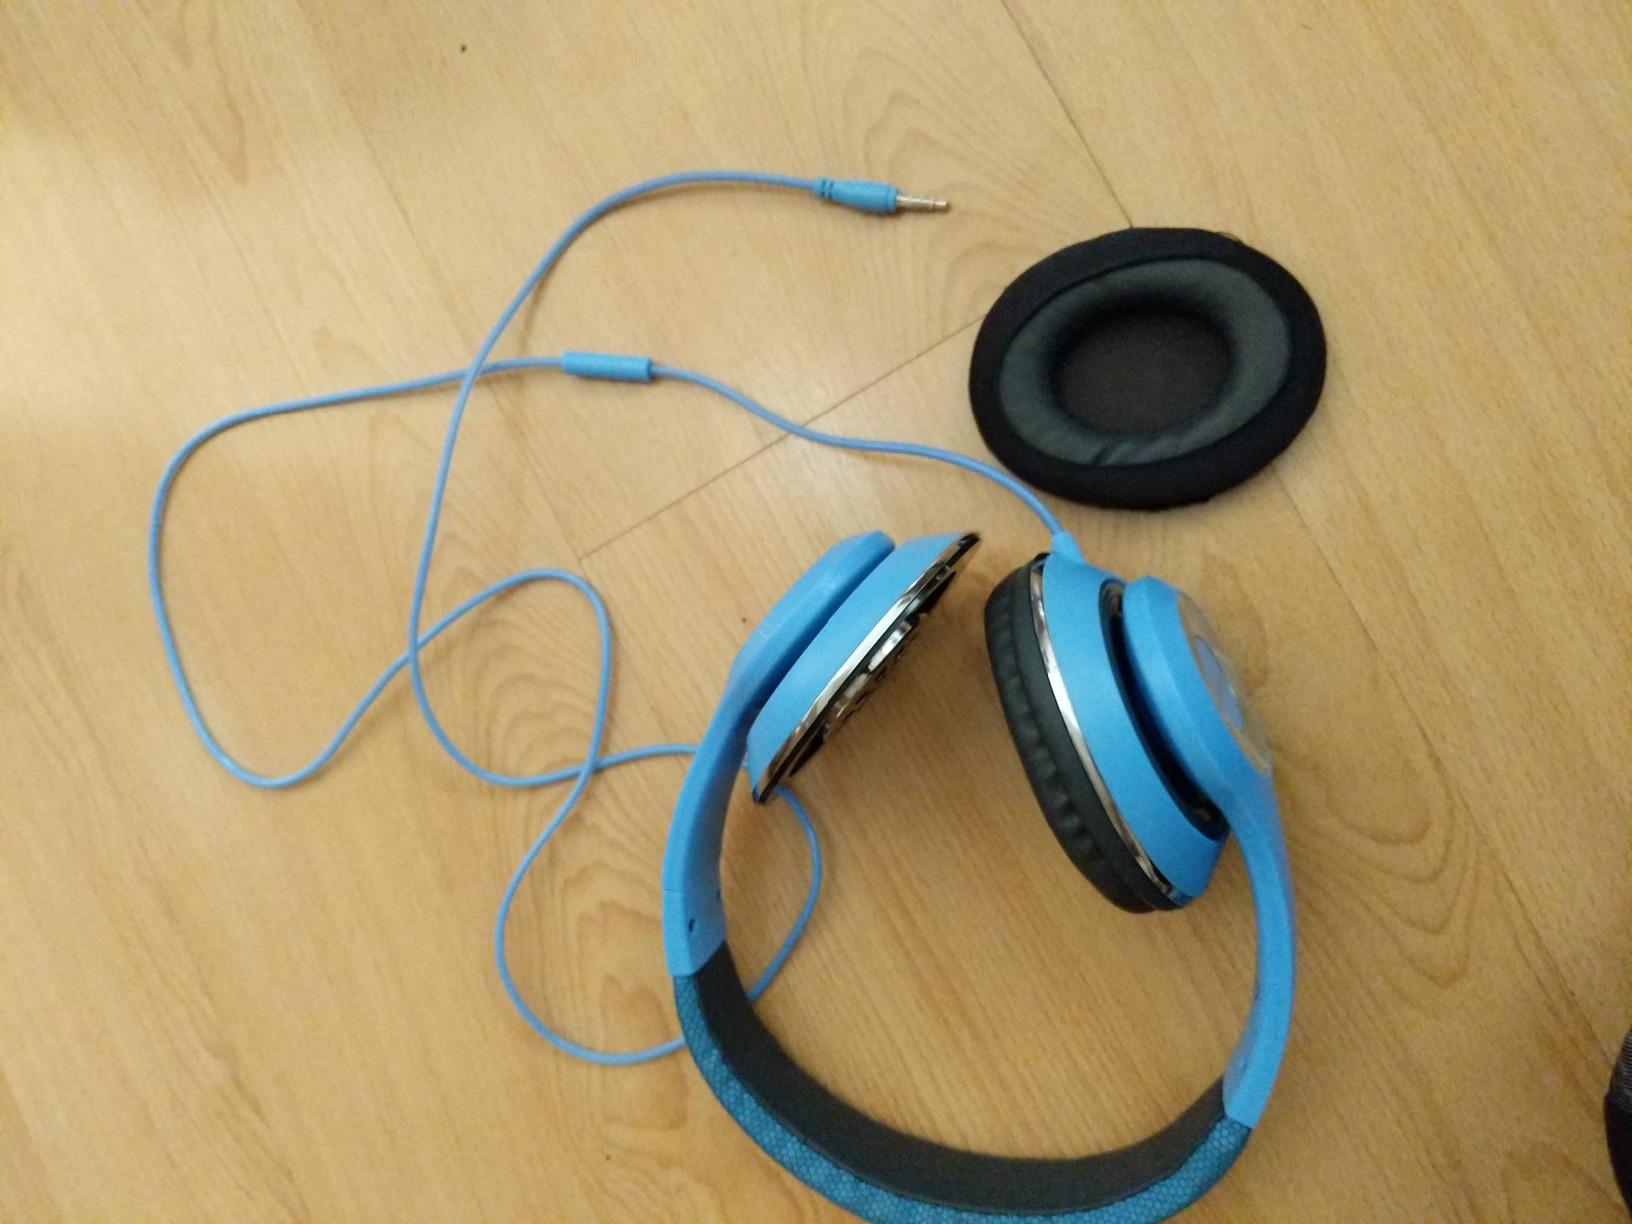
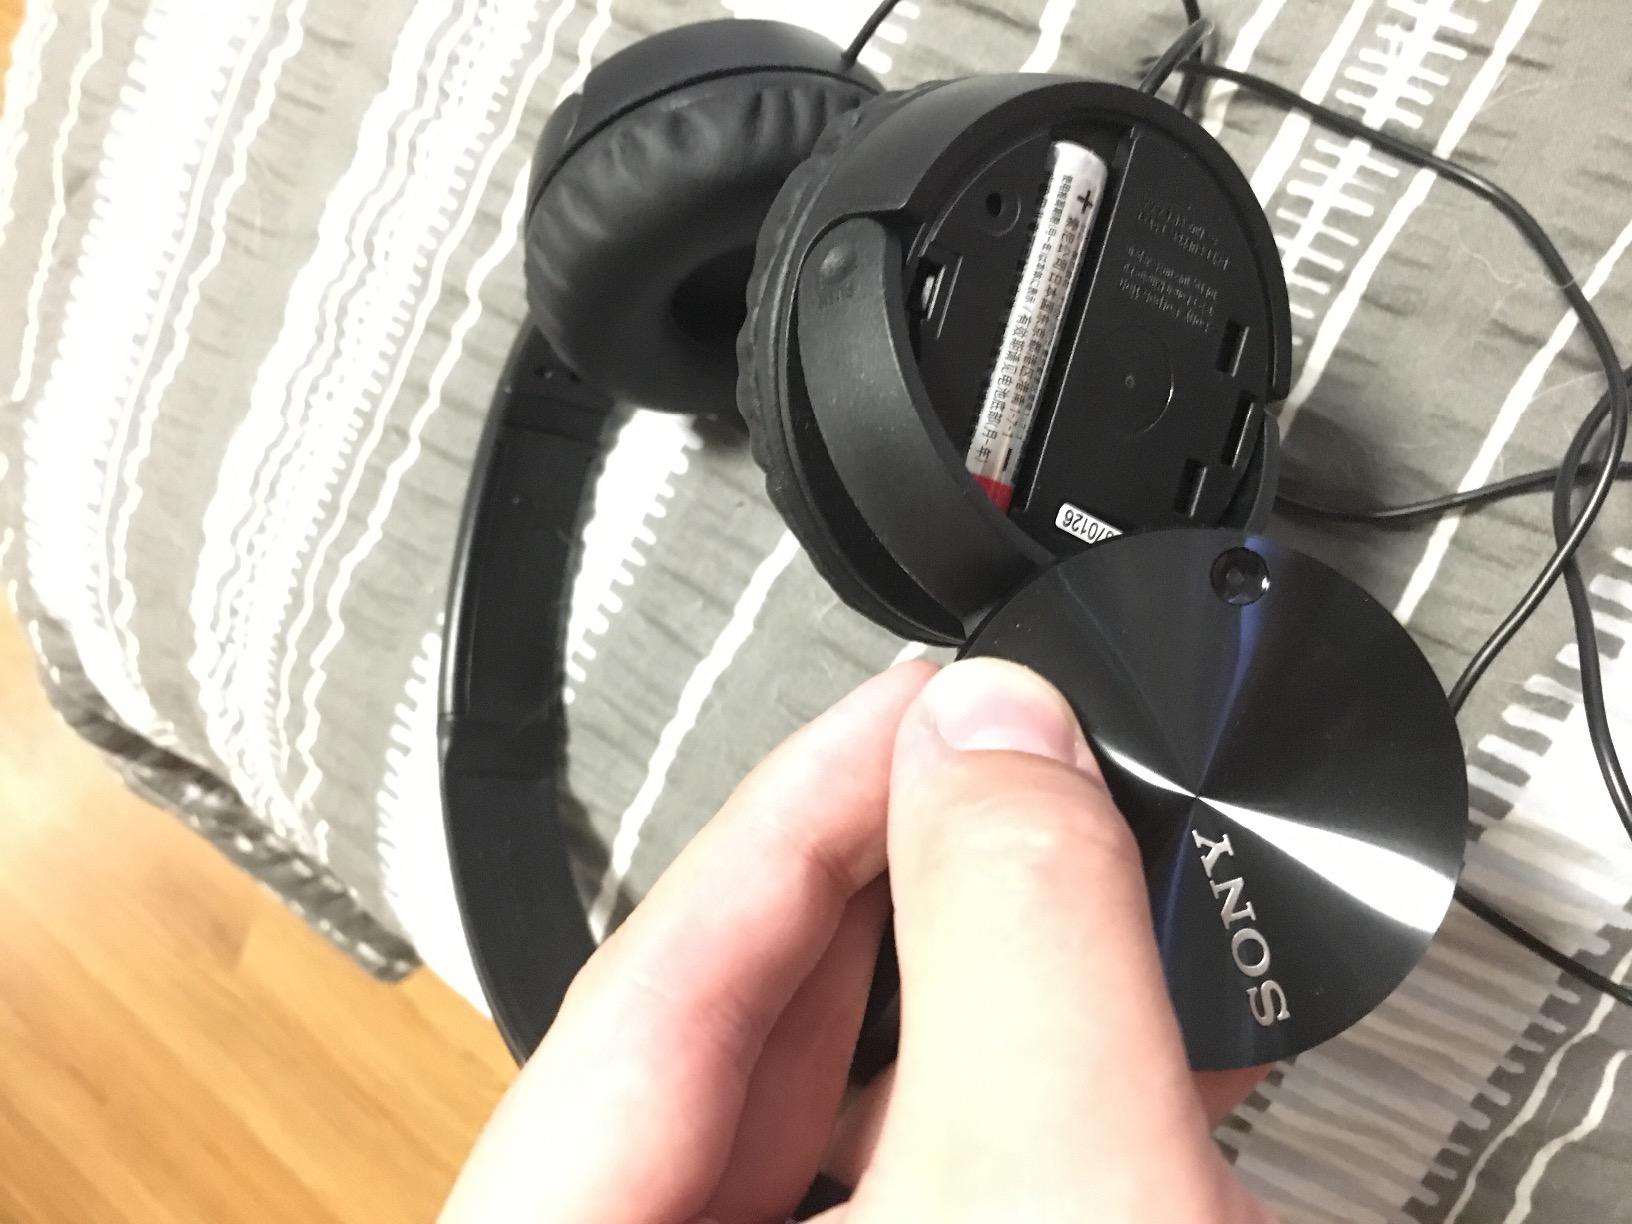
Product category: headphones
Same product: no